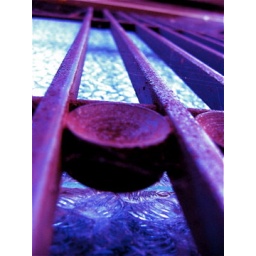
I played around with the color of a simple picture of the metal bars on a glass door and liked the purple.